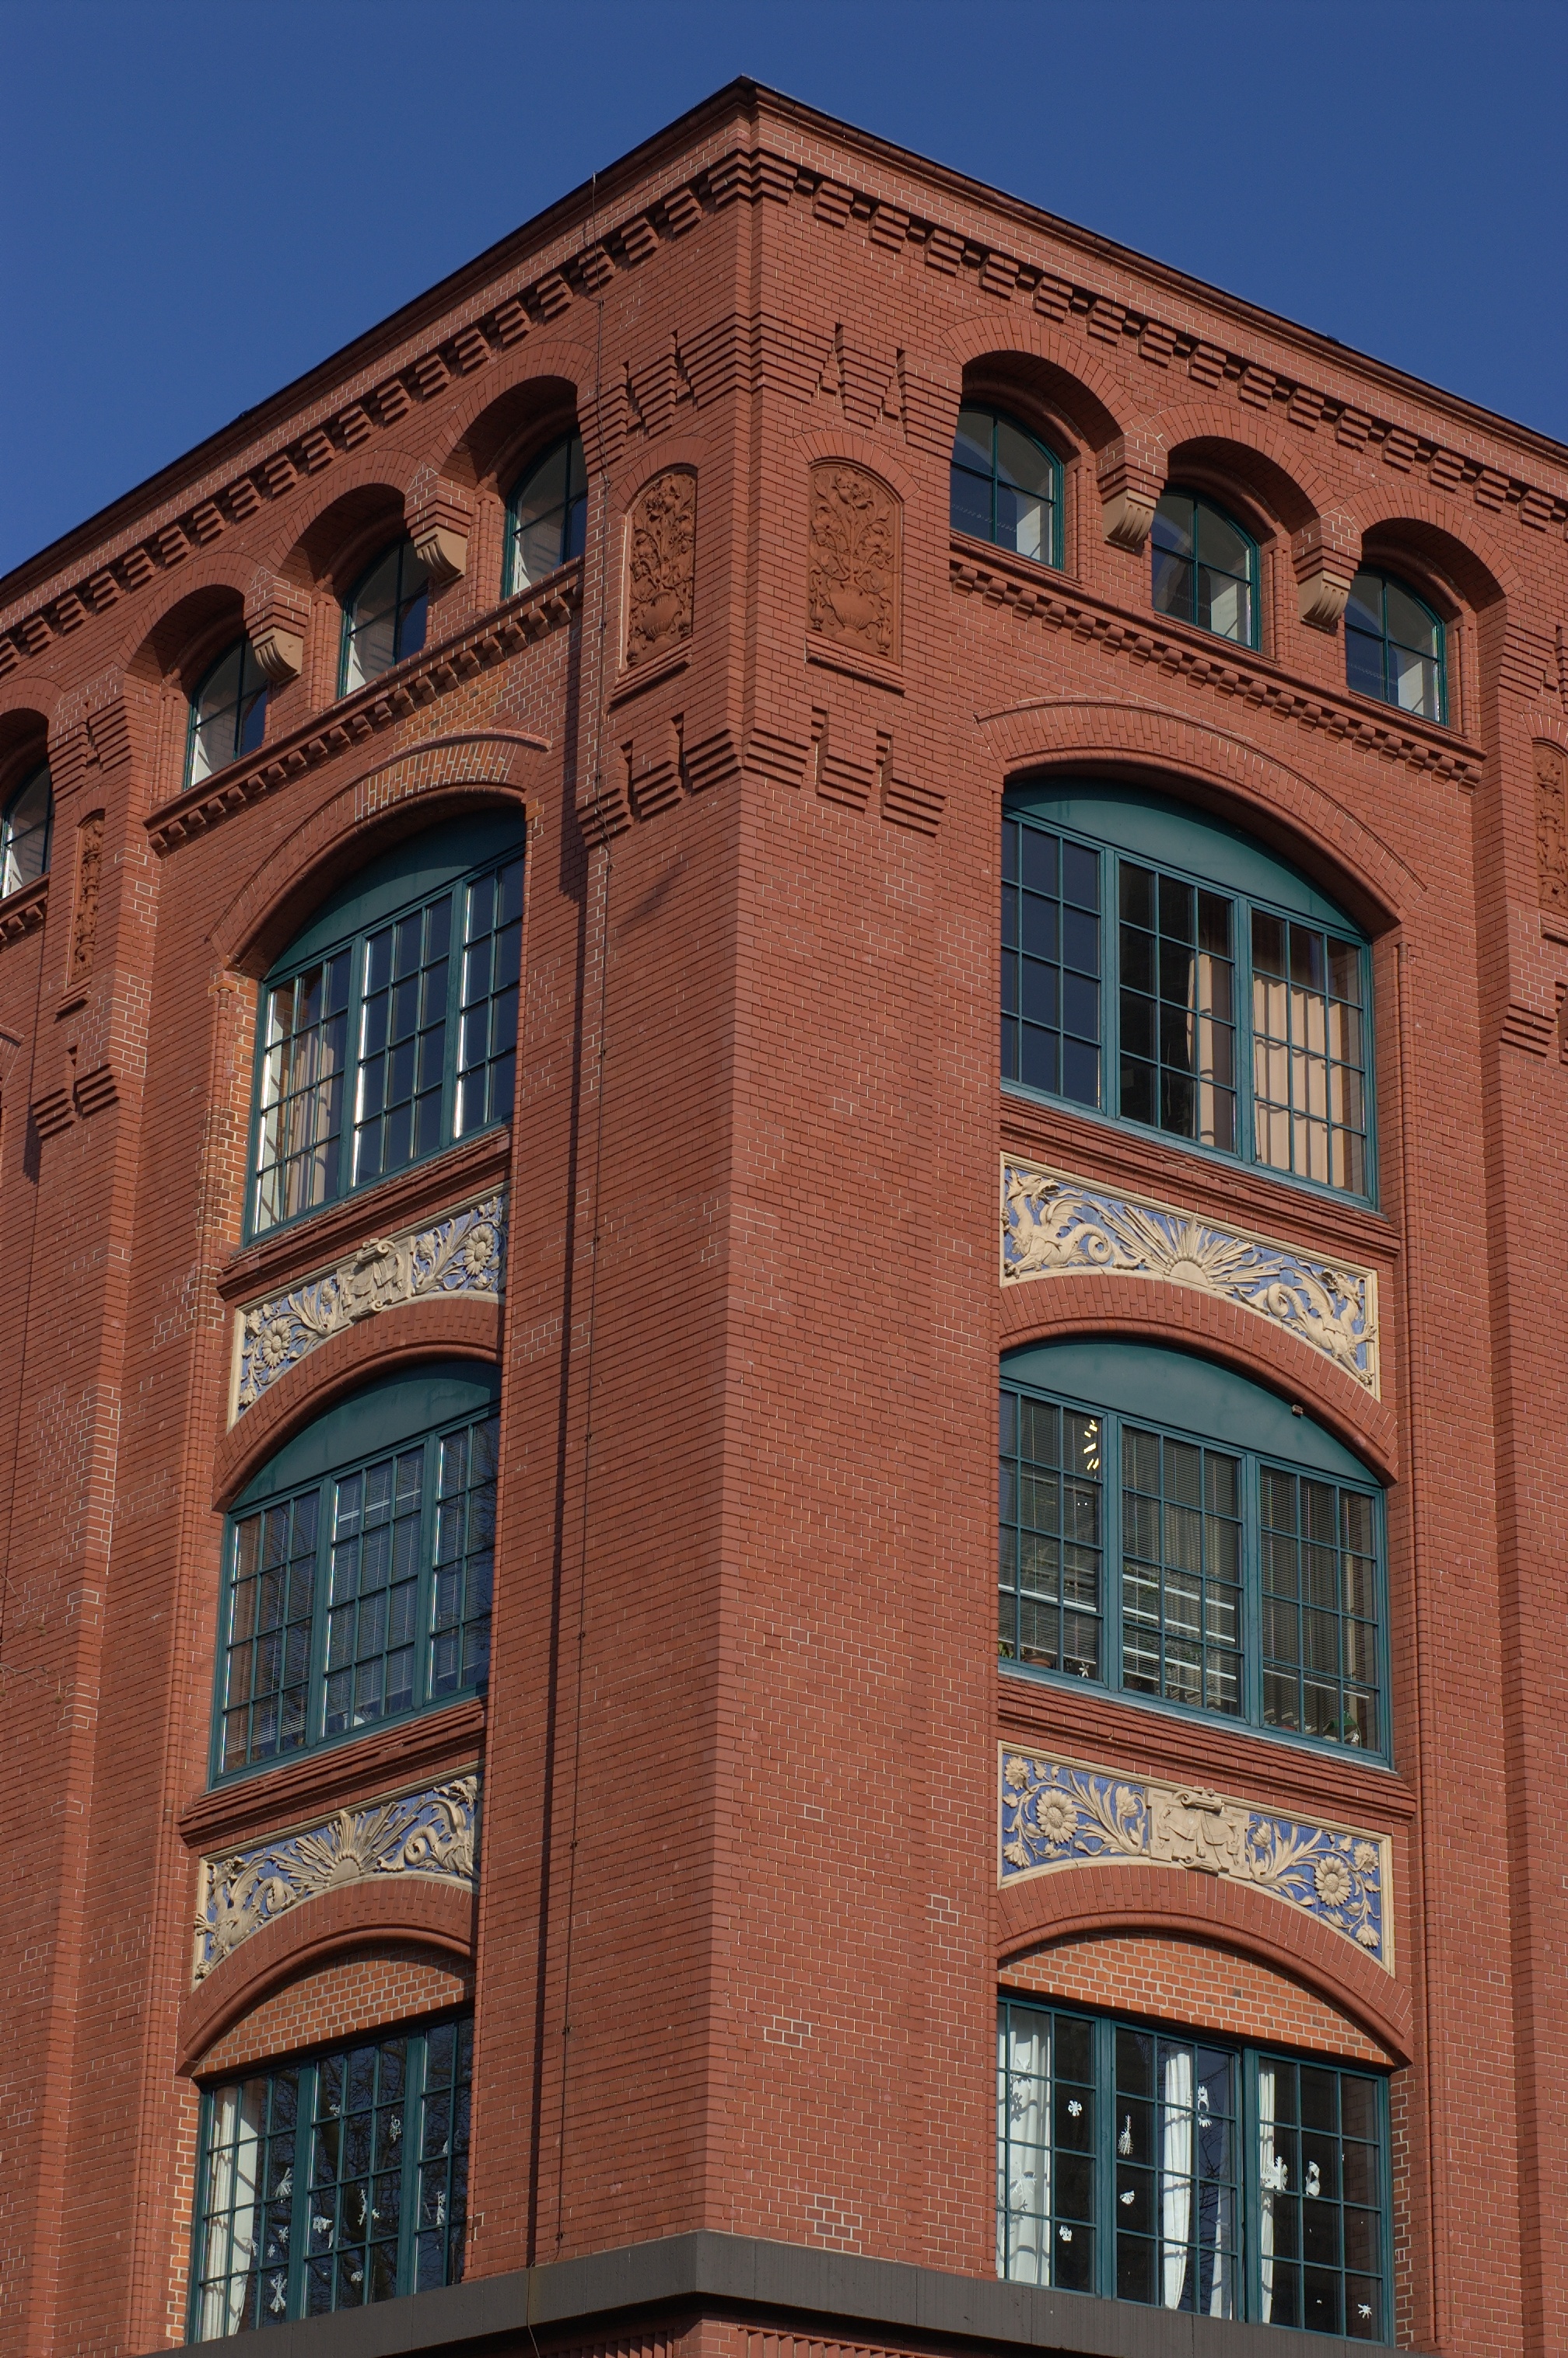
architecture, window, building, city, downtown, arch, landmark, facade, brick, wedding, 50mm, rawtherapee, germany, deutschland, berlin, pentax, lenstagged, steffenzahn, k100d, justpentax, iamflickr, fa50, fa50mm, smcpentaxfa11450mm, pentaxfa50mm, smcpfa50mmf14, urban area